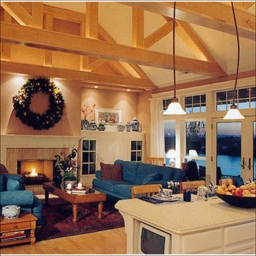
Room type: livingroom